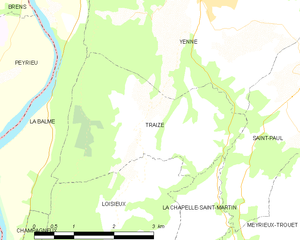
Carte des communes françaises Traize